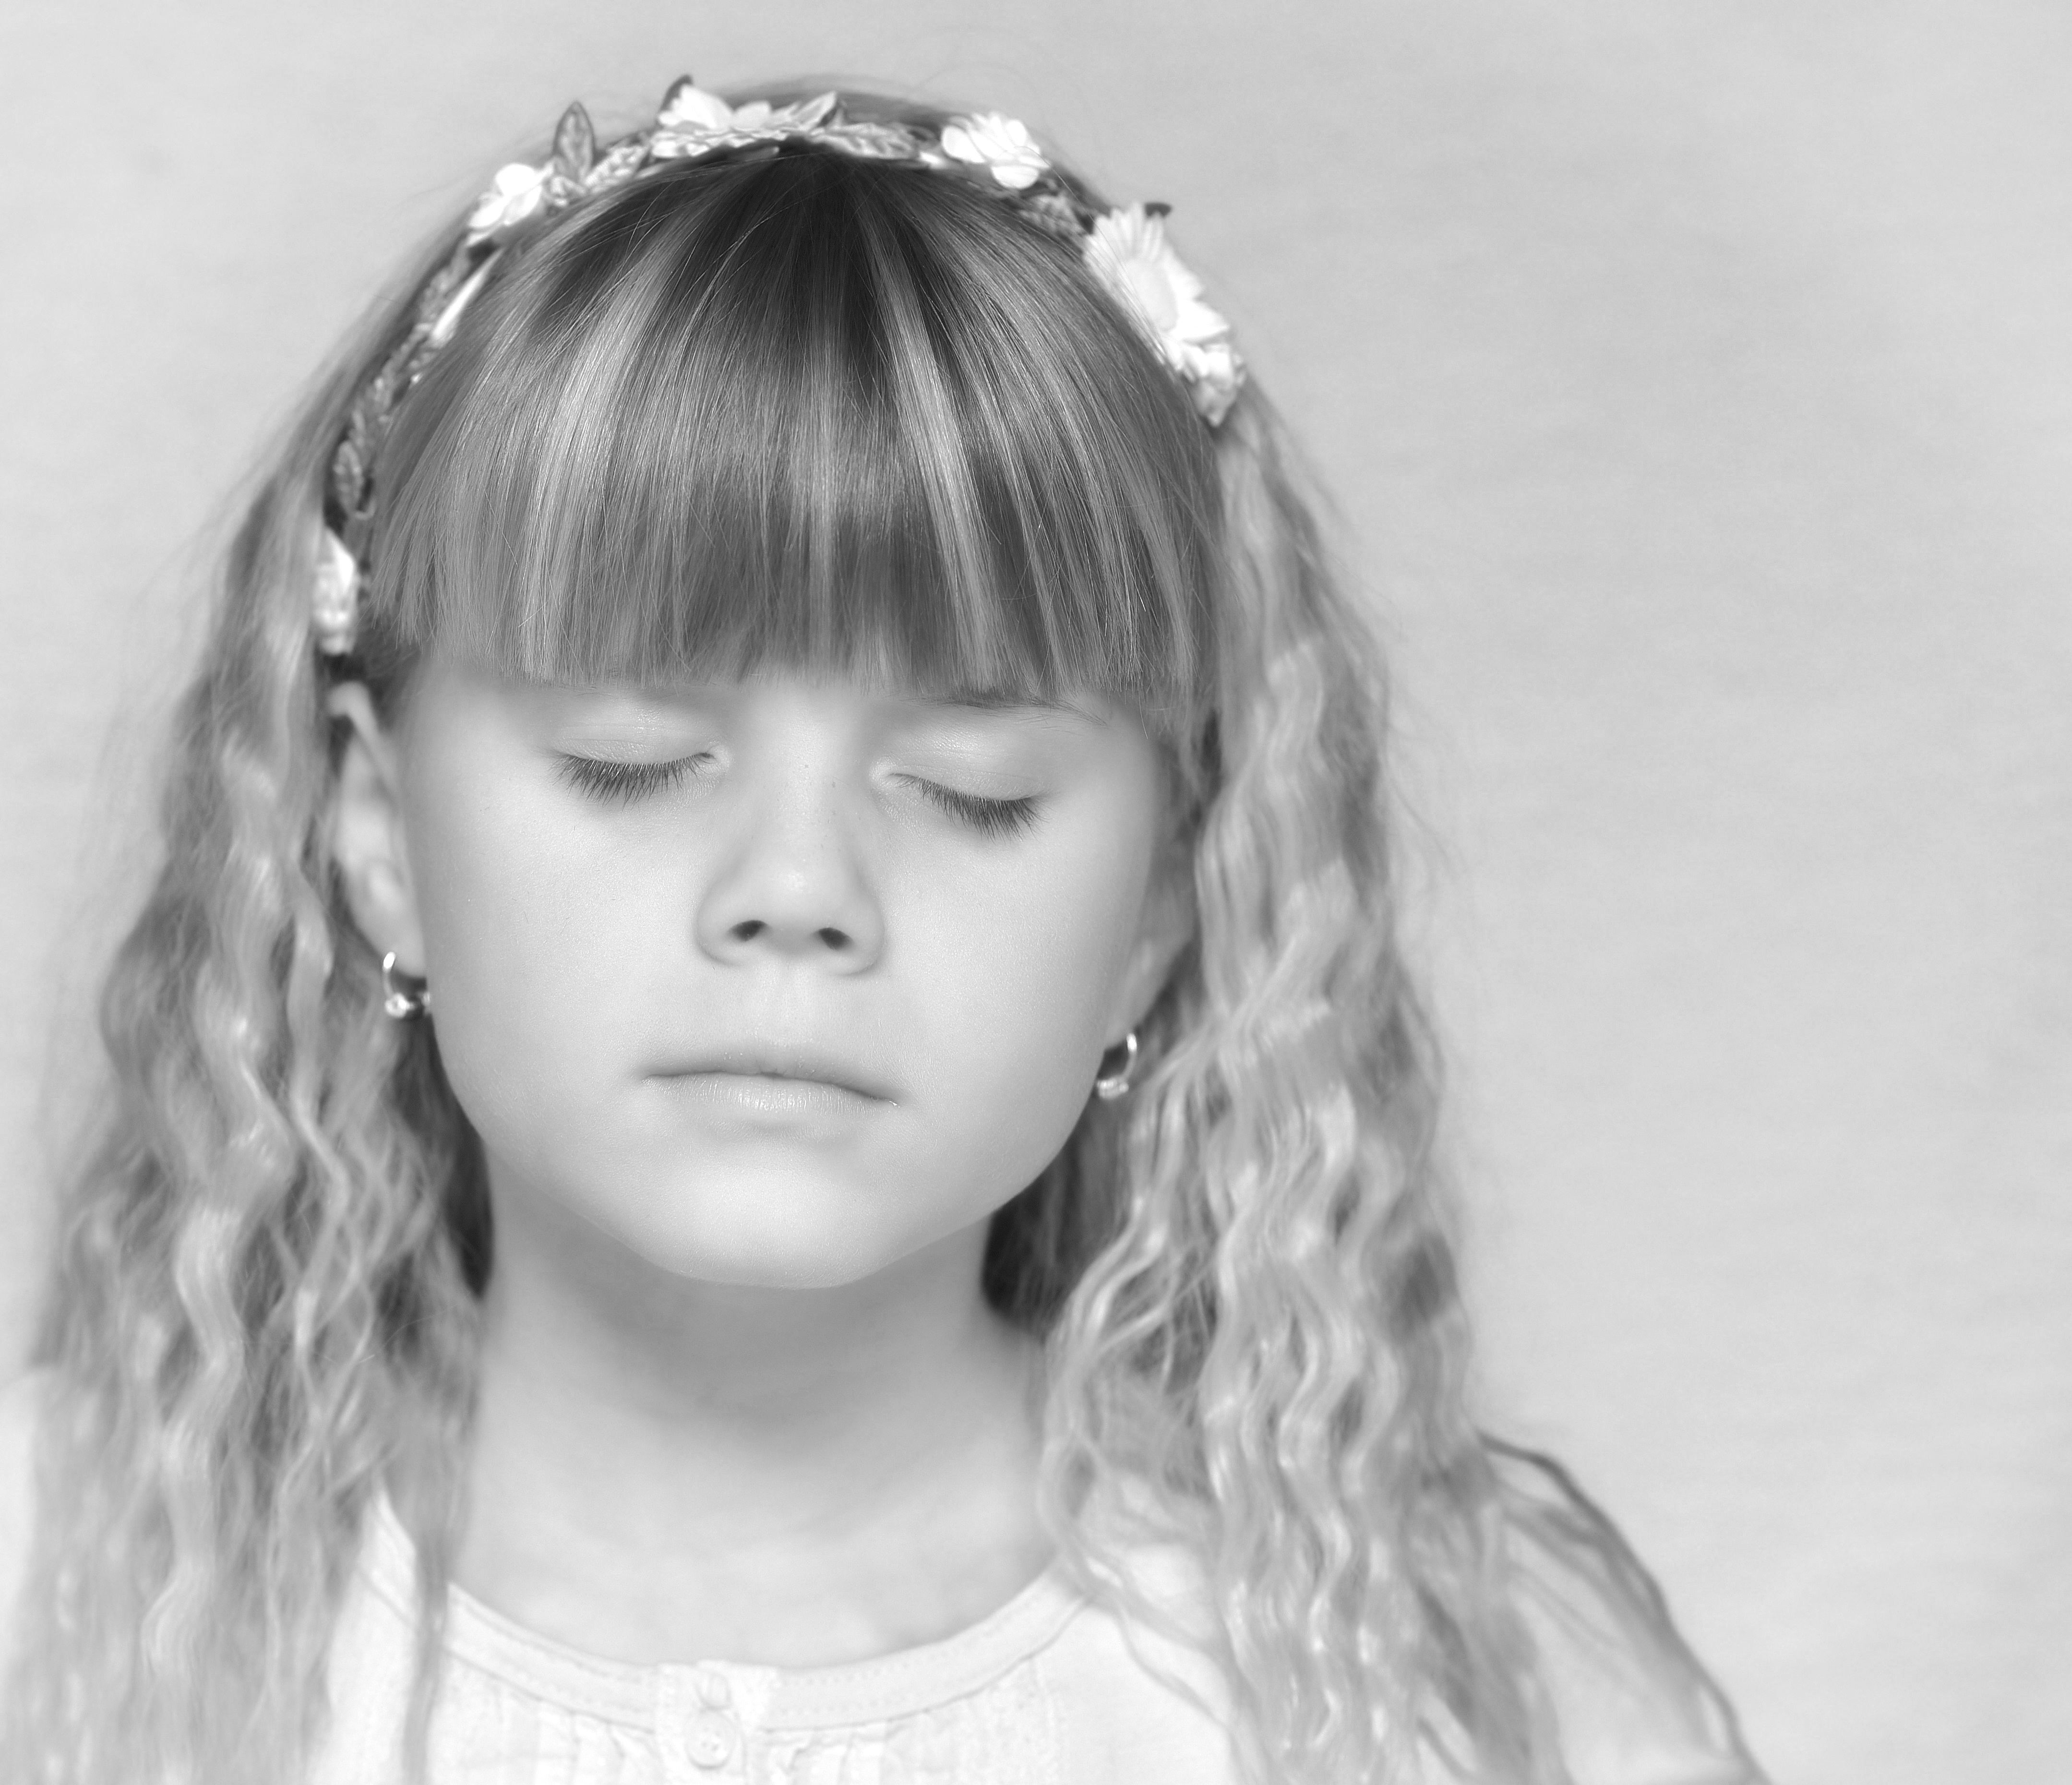
black and white, girl, hair, white, photography, portrait, model, child, monochrome, hairstyle, long hair, face, dress, eye, head, beauty, veil, angelic, photo shoot, black and white recording, bridal veil, monochrome photography, portrait photography, fashion accessory, bridal accessory, hair accessory